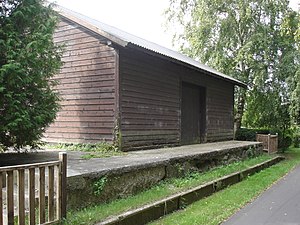
Veddum Station
Veddum Stations varehus fra sporsiden
Veddum Stations varehus fra sporsiden
Veddum Station i Veddum var en jernbanestation på Aalborg-Hadsund Jernbane. Fra starten var den kun billetsalgssted, altså et trinbræt med en ekspeditrice til at hejse signalet og sælge billetter. Gods og post skulle ekspederes i Skelund. Borgerne samlede underskrifter og lagde stort pres på baneselskabet, men først efter at gårdejer Kr. Knudsen tilbød jorden gratis, blev der i 1905 anlagt en rigtig station med vigespor og veje til kreatur- og grisefolde og til foderstofforretningen. Der blev samtidig indrettet brevsamlingssted og ansat en stationsmester.